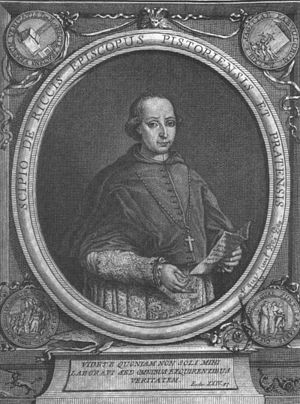
Scipione de' Ricci
Scipione de' Ricci var en romersk-katolsk biskop og reformator.